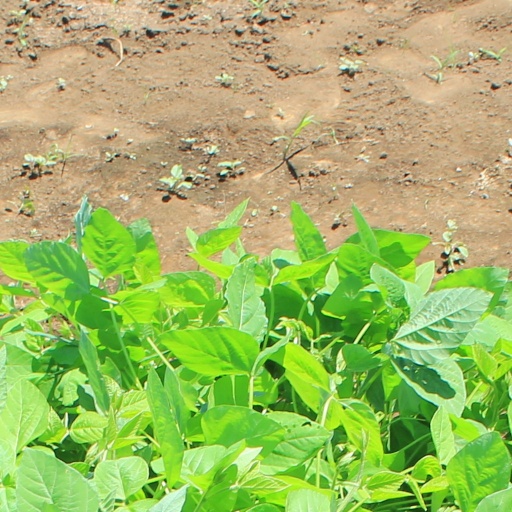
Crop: soybean